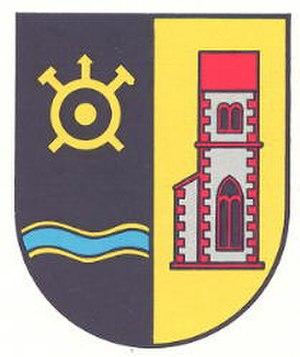
Bosenbach est une municipalité de la Verbandsgemeinde d'Altenglan, dans l'arrondissement de Kusel, en Rhénanie-Palatinat, dans l'ouest de l'Allemagne.